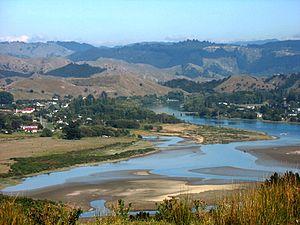
Tolaga Bay est une petite ville et aussi le nom d’une baie de la région de Gisborne, sur l’Île du Nord de la Nouvelle-Zélande.